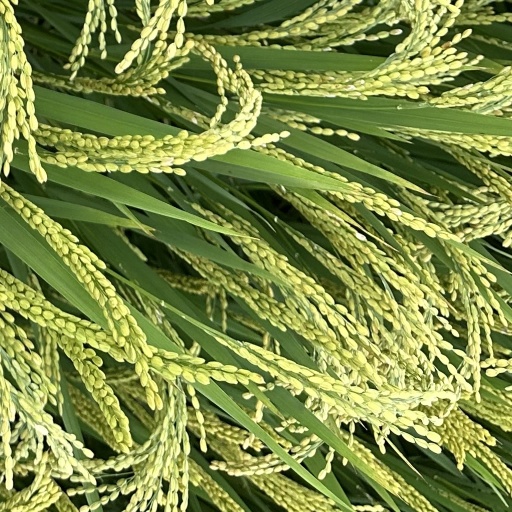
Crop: rice